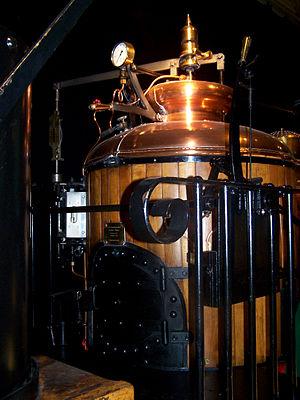
La locomotive SAXONIA de la Leipzig-Dresdner Eisenbahn-Compagnie fut la première locomotive à vapeur d’Allemagne.